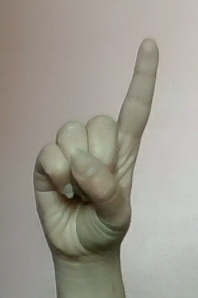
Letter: bb